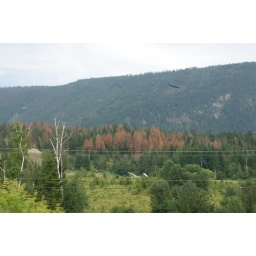
the patch of red is a copse of trees already killed by beetles.